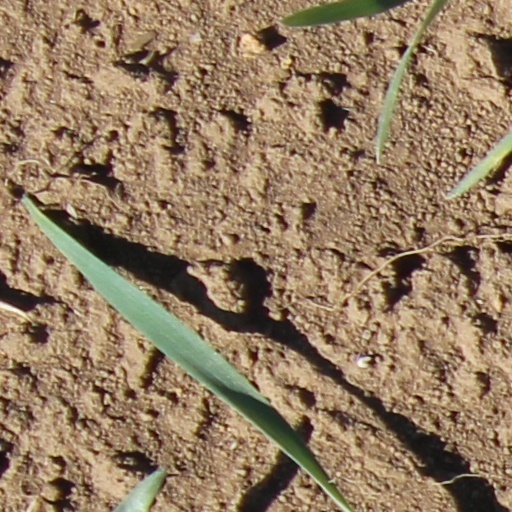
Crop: wheat